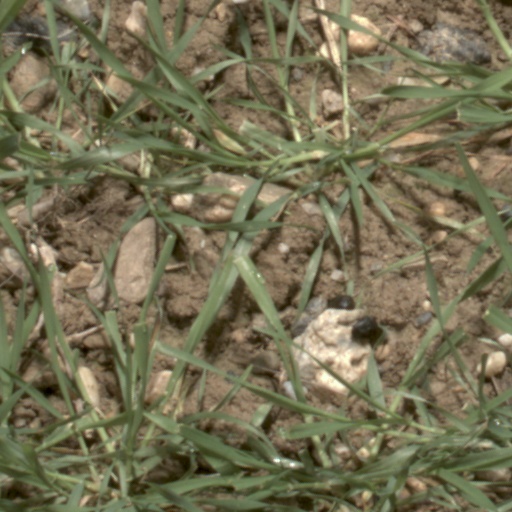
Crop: wheat